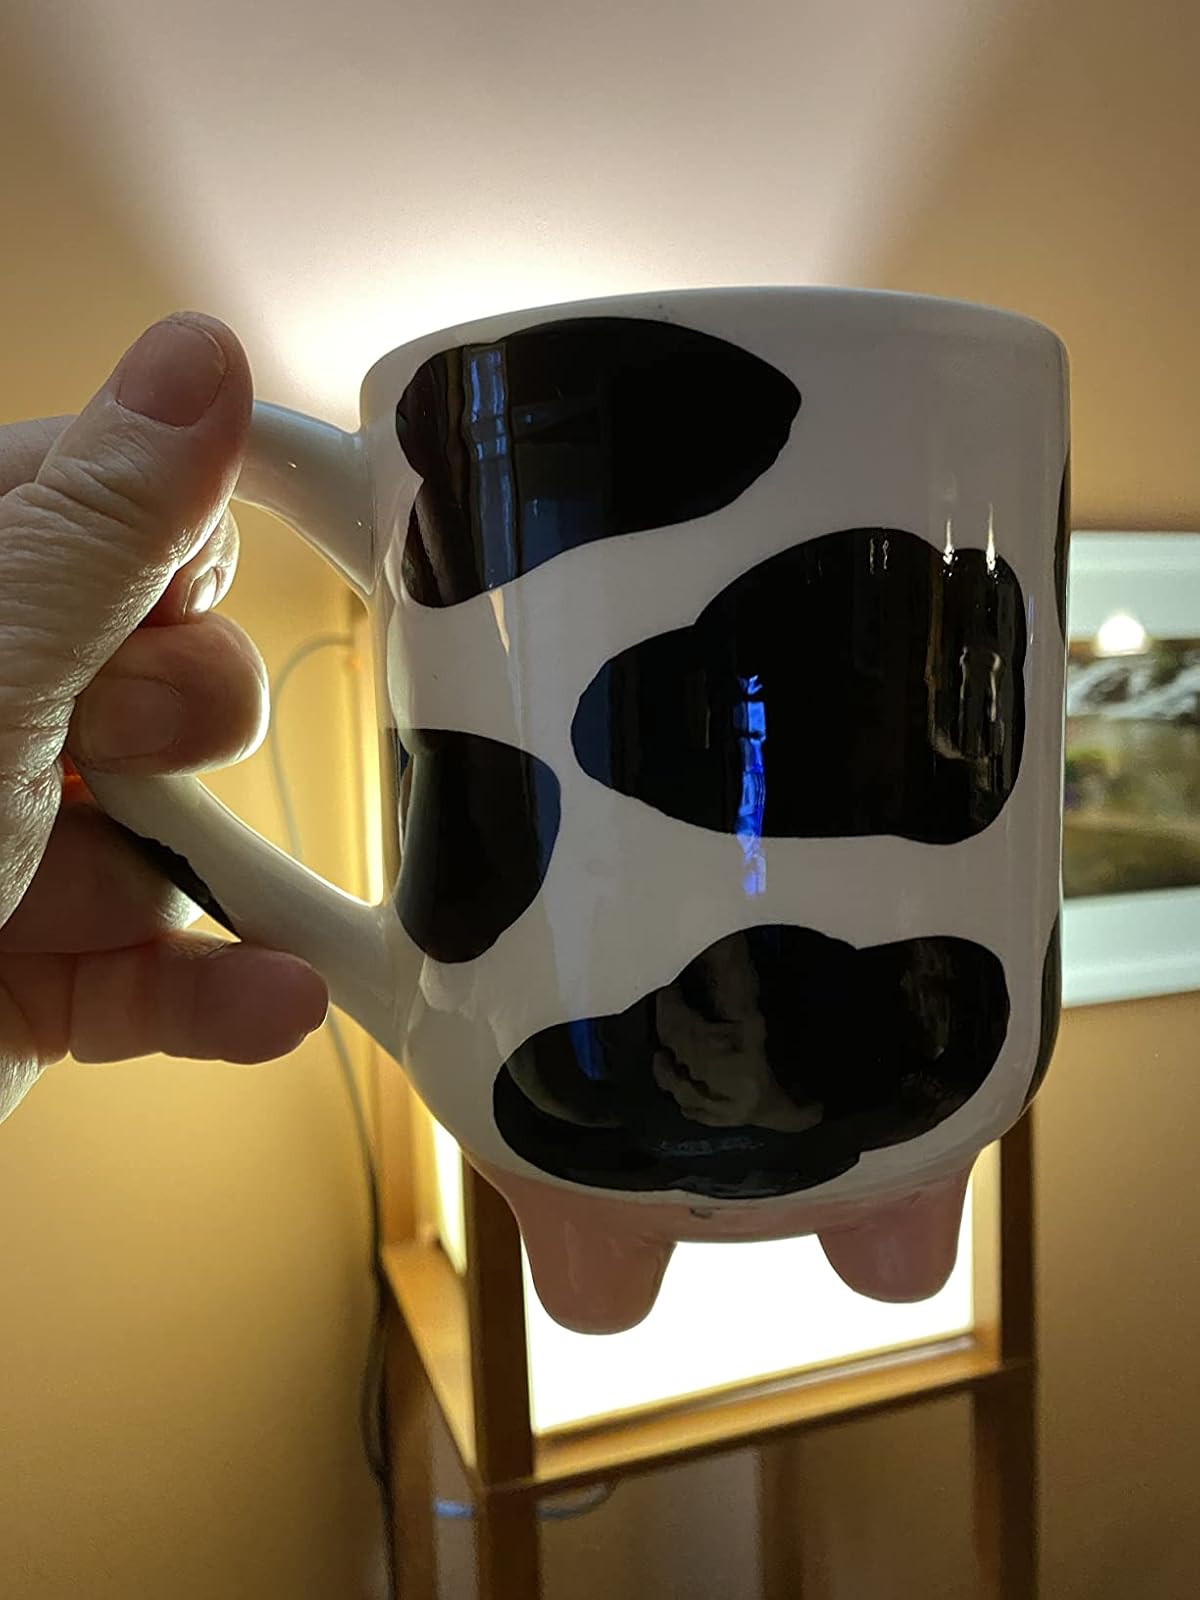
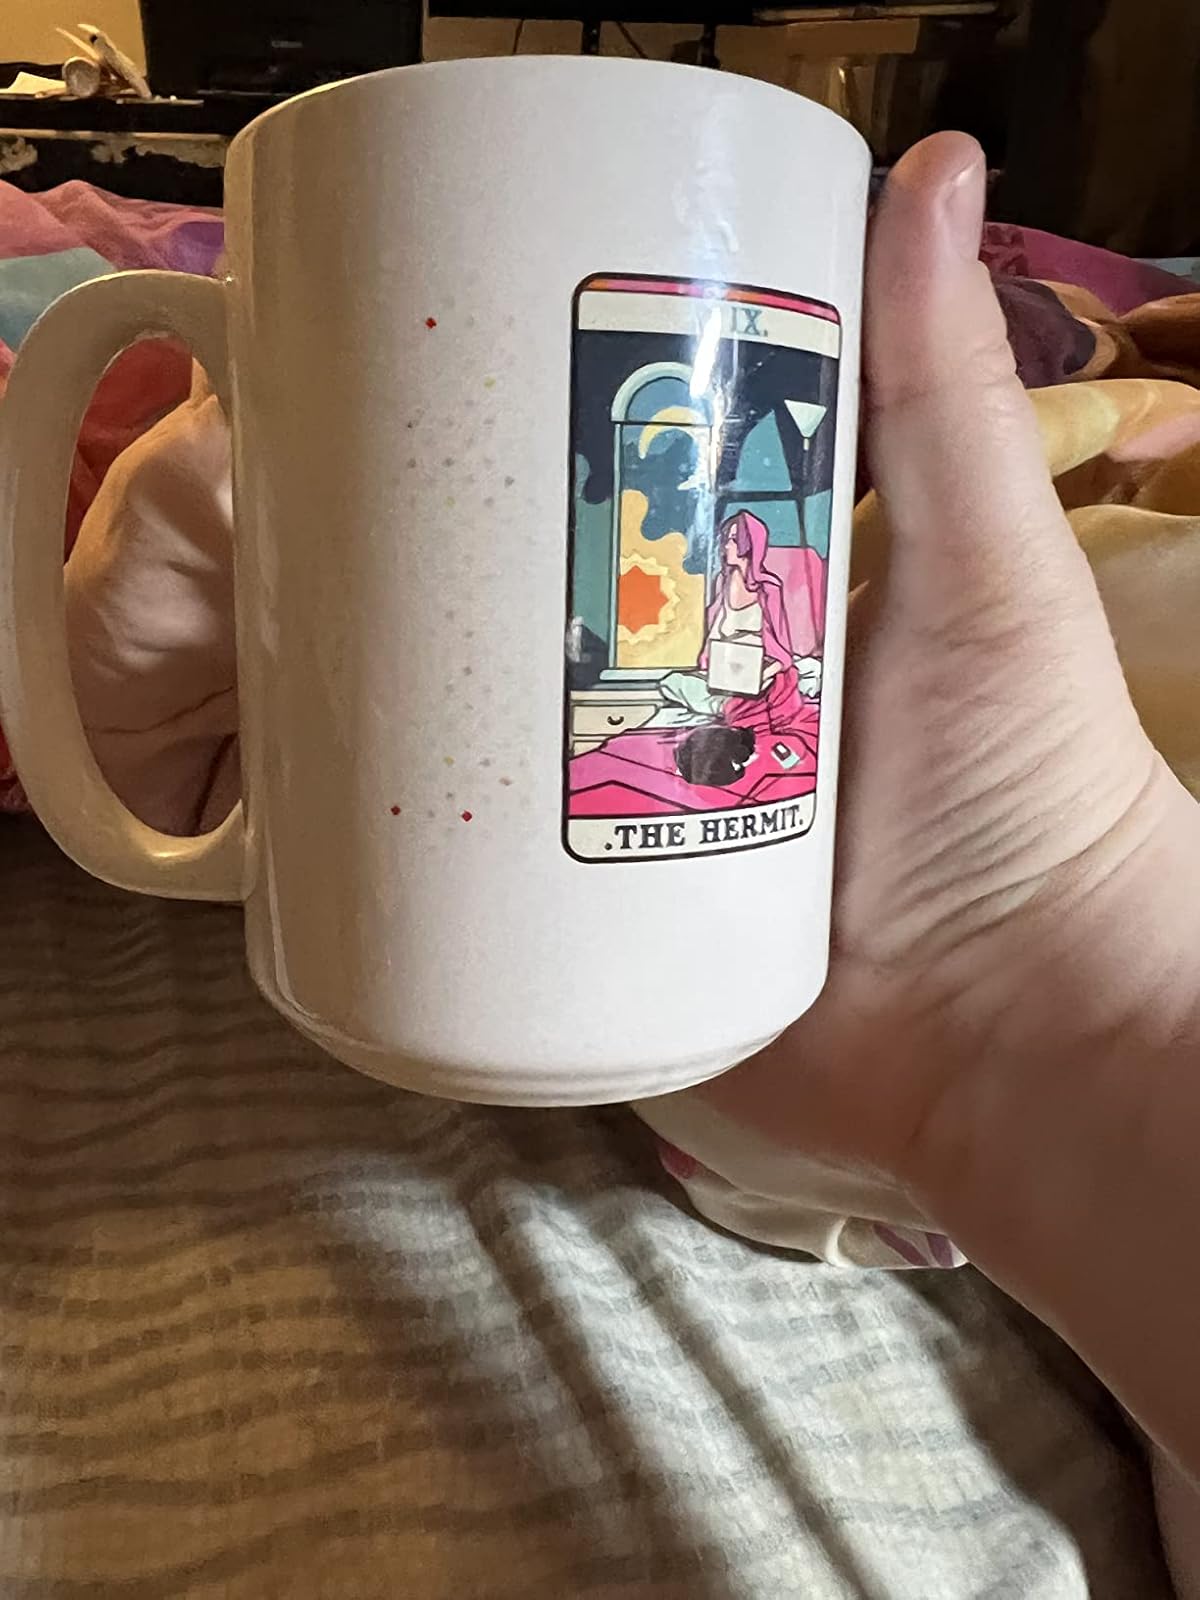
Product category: items_mug
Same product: no